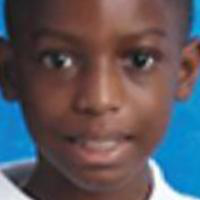
Age group: age 11-20